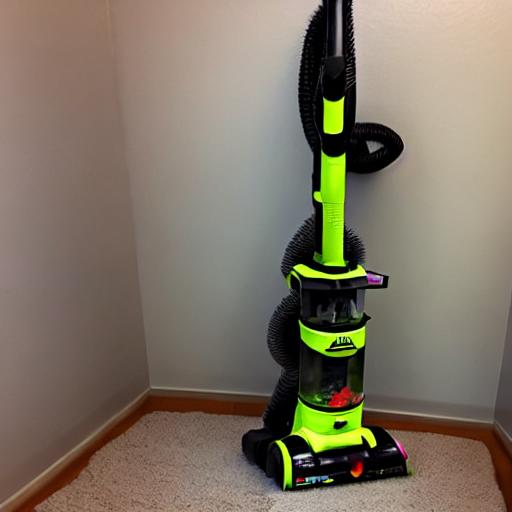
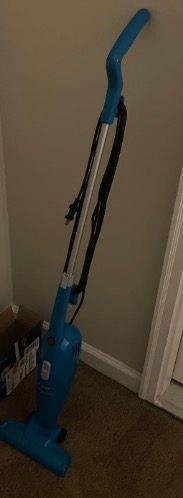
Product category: items_vacuum
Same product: no